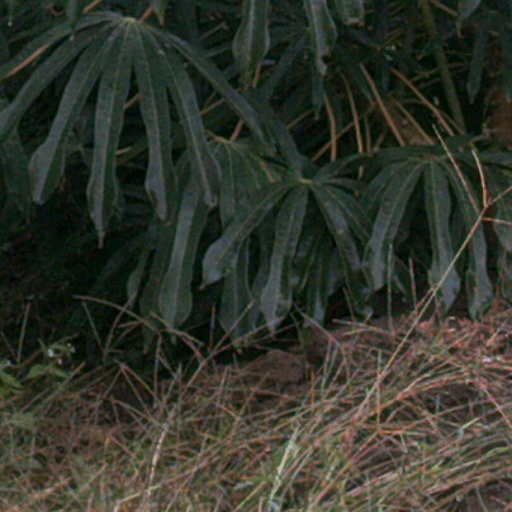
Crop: cassava